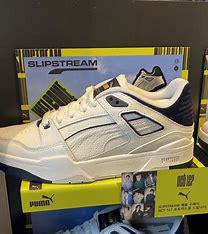
Brand: Puma
Model: Slipstream